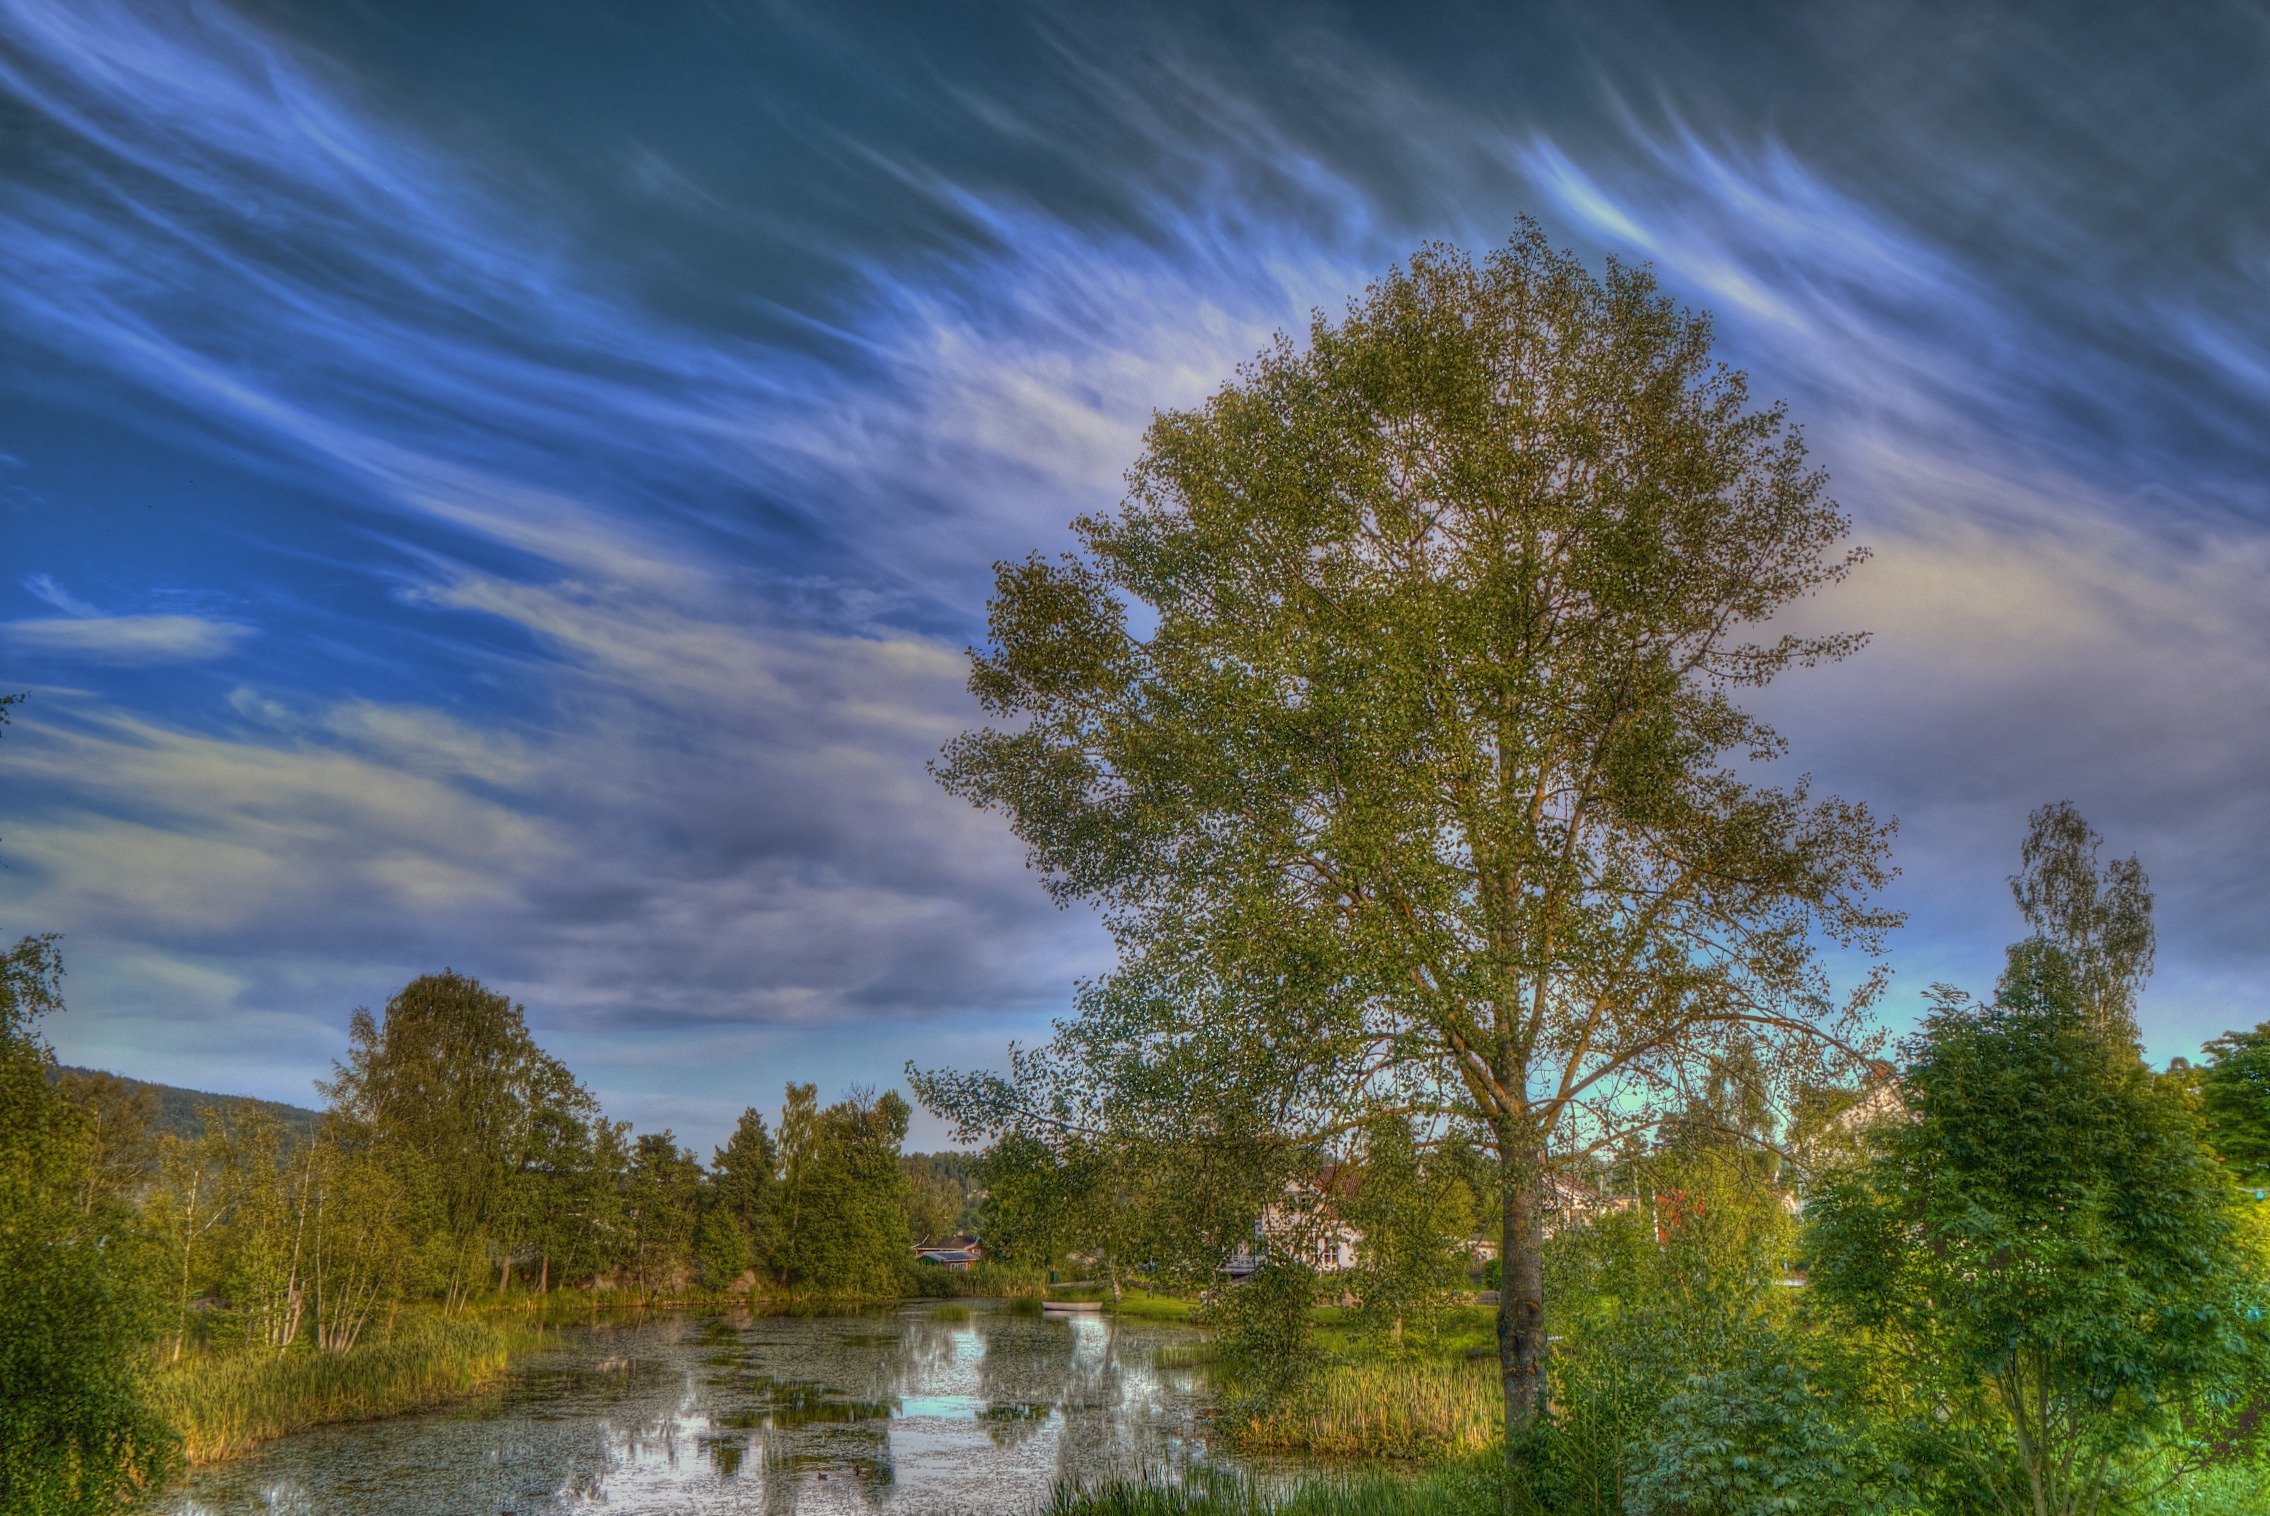
landscape, tree, water, nature, forest, grass, horizon, swamp, wilderness, branch, cloud, sky, meadow, sunlight, morning, leaf, lake, atmosphere, river, daytime, pond, evening, reflection, calm, blue, reservoir, clouds, bank, vegetation, wetland, bog, floodplain, woodland, waters, watercourse, norway, phenomenon, nature reserve, biome, meteorological phenomenon, fen, woody plant, computer wallpaper, bayou, s tre